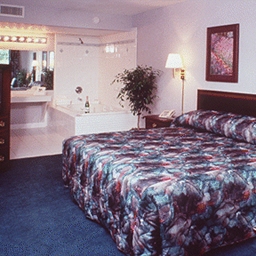
Room type: bedroom